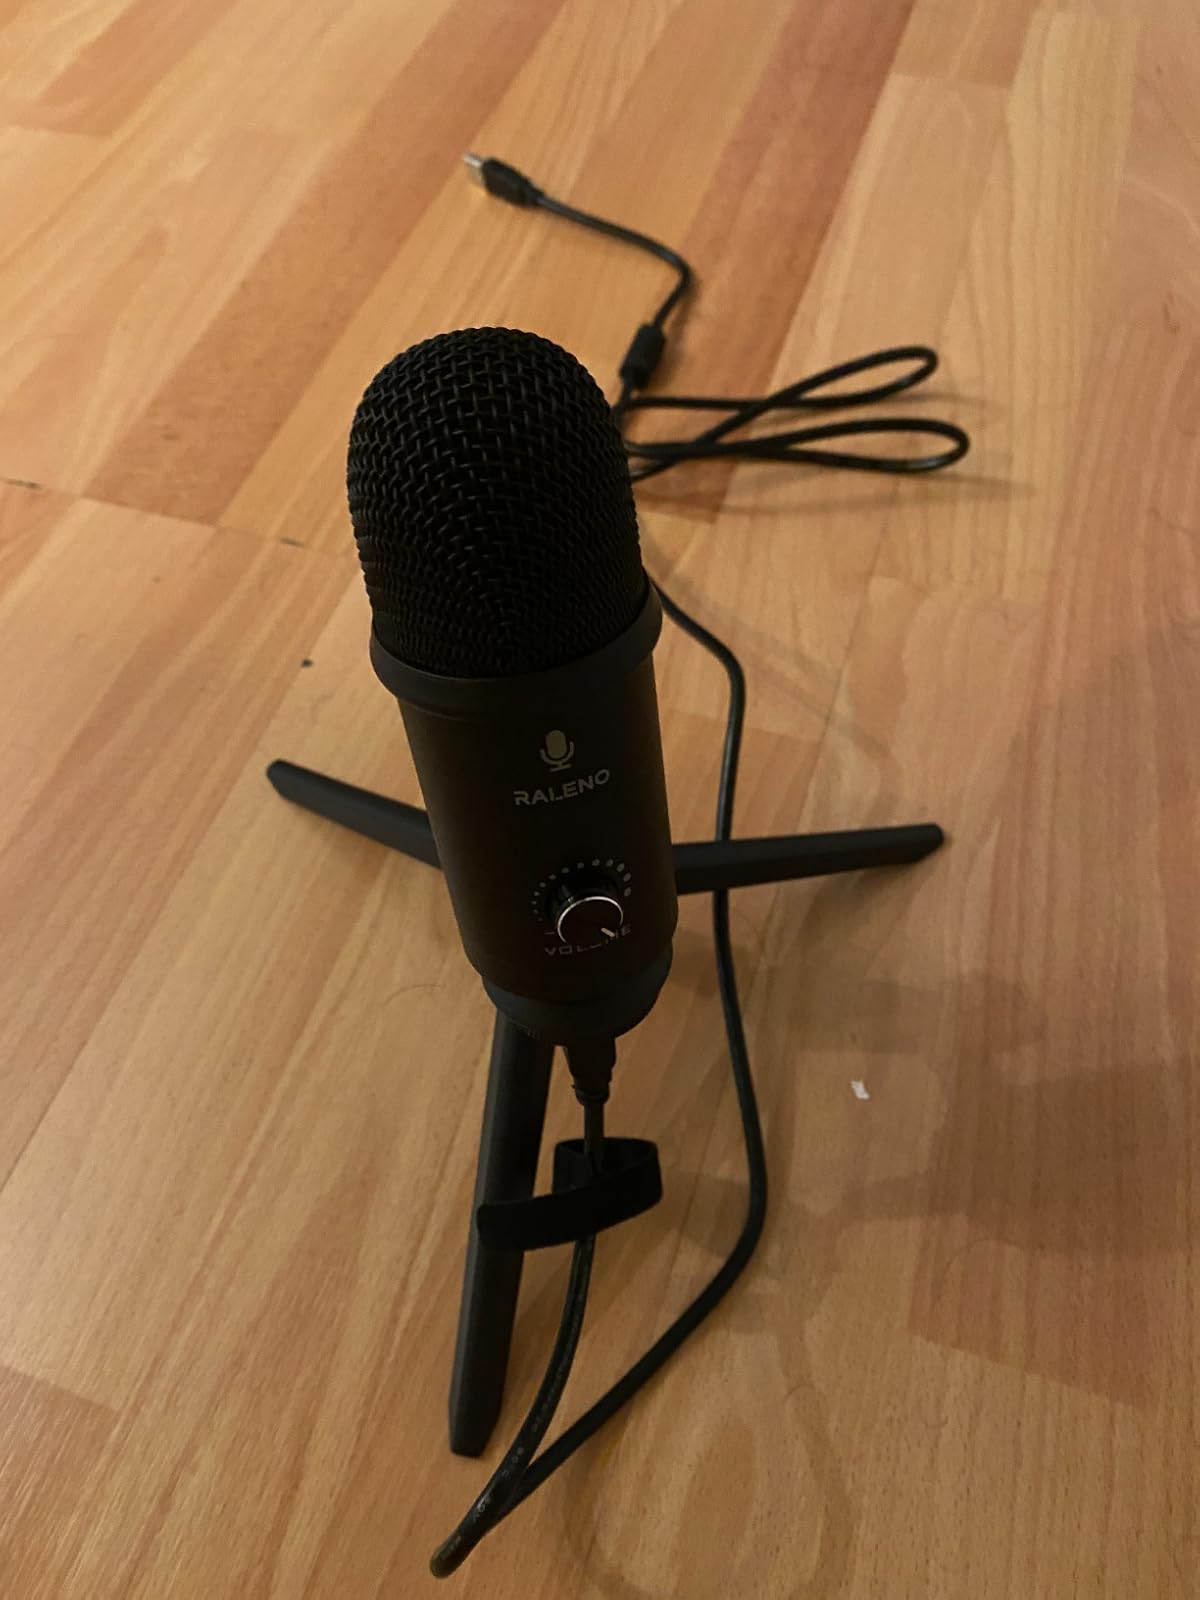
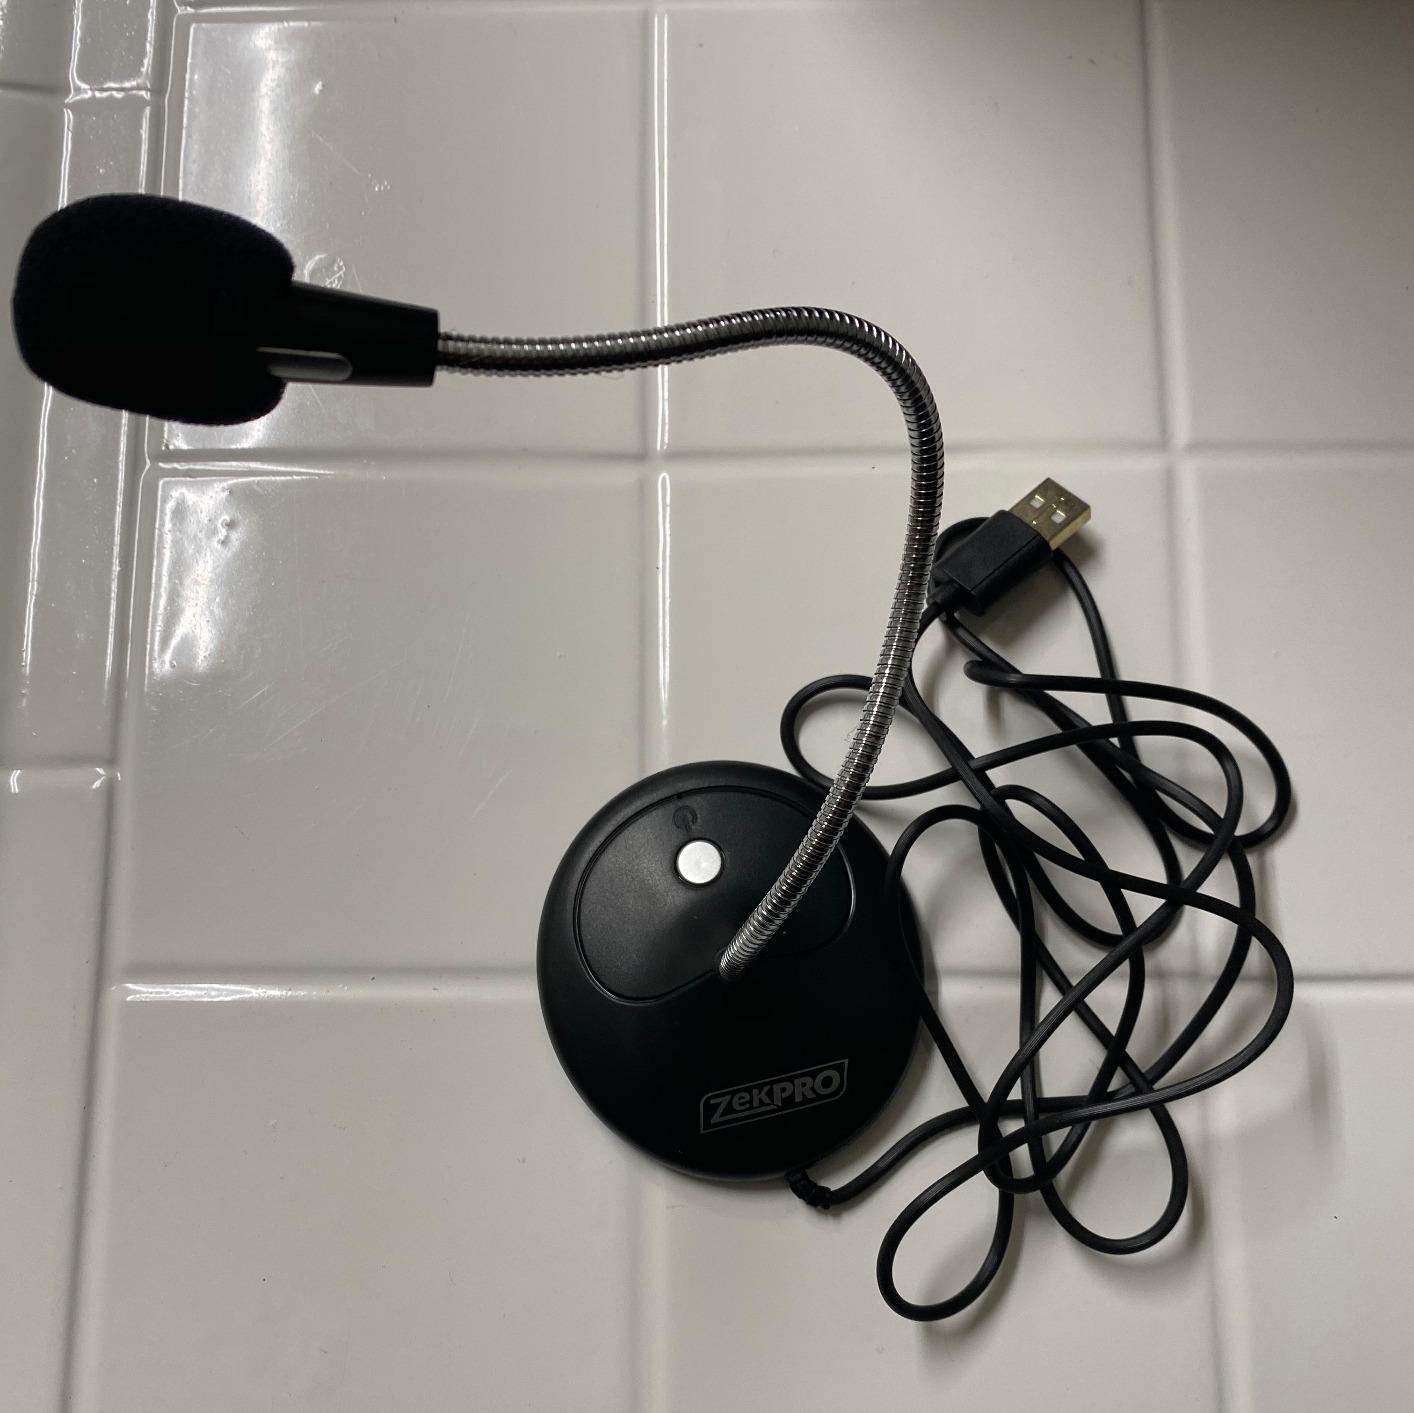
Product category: microphone
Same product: no